Sunisa Lee

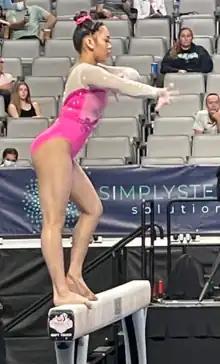
Lee at the 2021 US National Championships

Lee returned to competition in February at the 2021 Winter Cup, where she competed on uneven bars and balance beam. She placed first on bars and third on beam behind Skye Blakely and Jordan Chiles, despite doing a relatively low-scoring dismount. She went on to compete at the 2021 American Classic in April. She placed first on bars and beam with scores of 15.200 and 14.550, and finished fifth on floor even though she opted to simplify two tumbling passes. A month later, in May, Lee competed at the 2021 U.S. Classic on the uneven bars and balance beam. She fell off both apparatus and placed tenth and eighth respectively.